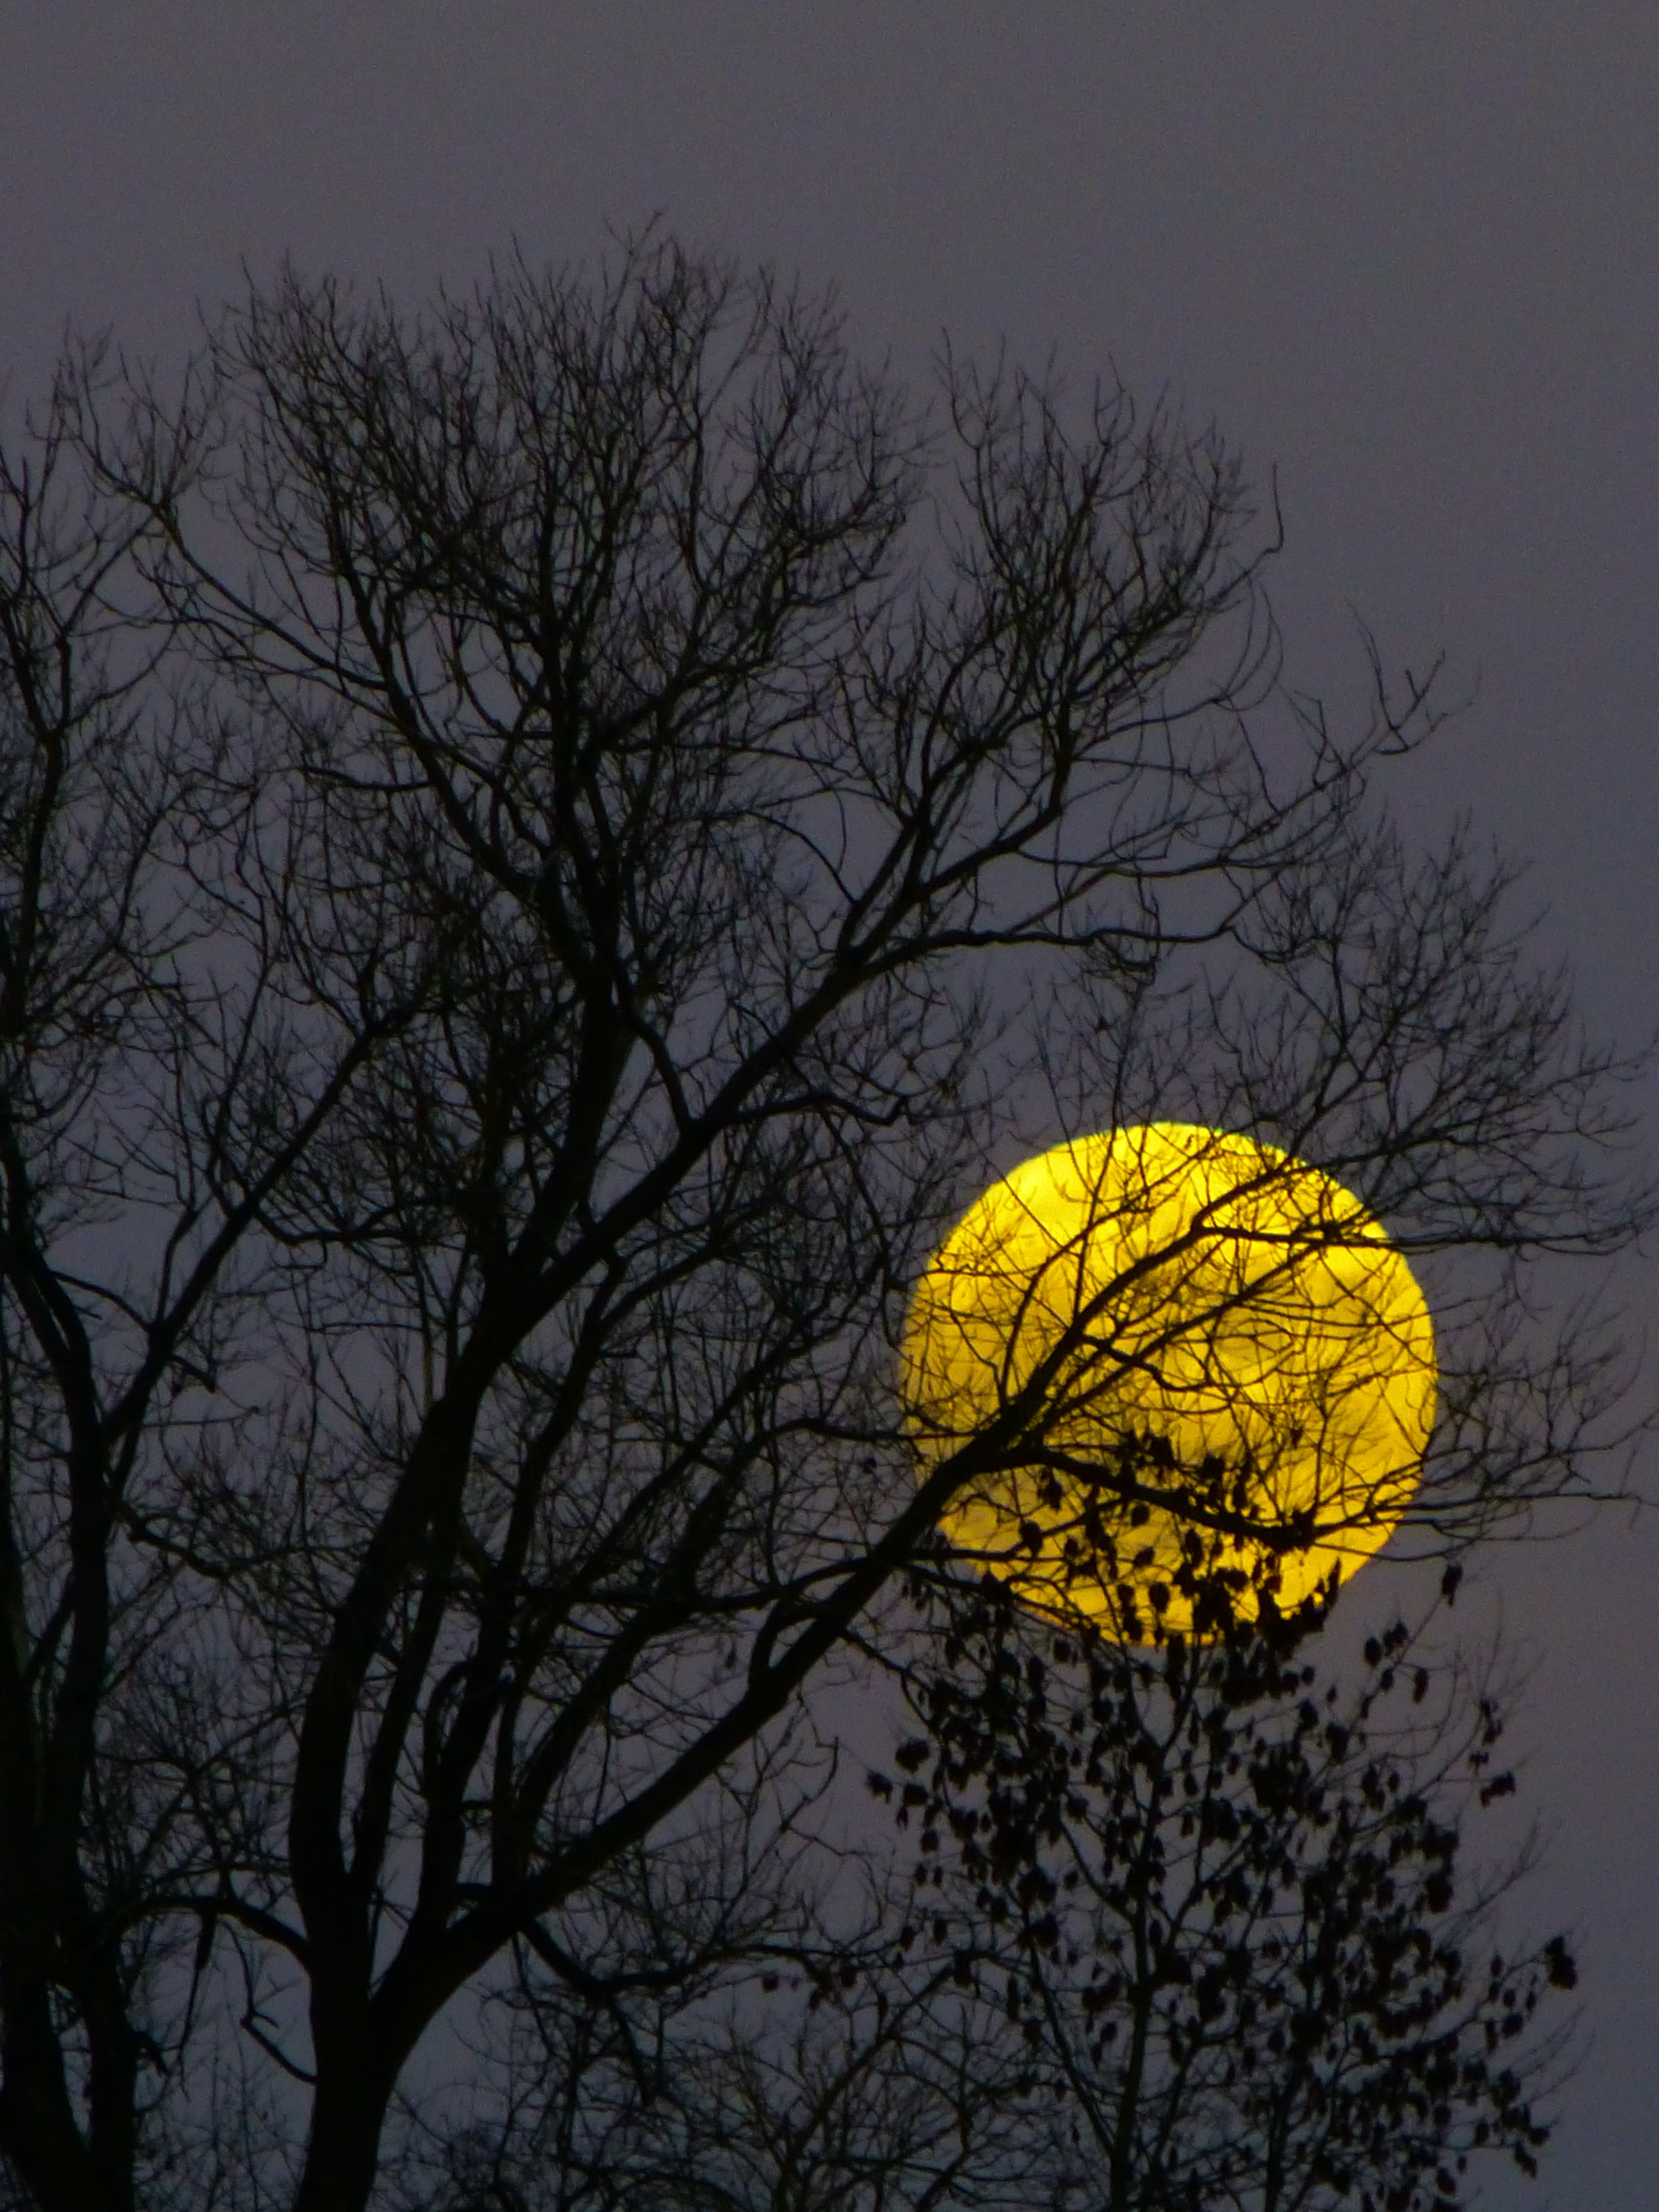
tree, nature, branch, silhouette, plant, sky, sun, sunset, skyline, sunlight, morning, leaf, flower, atmosphere, evening, twilight, autumn, darkness, yellow, moon, season, full moon, moonlight, moonrise, astronomical object, atmospheric phenomenon, woody plant